Scott Bradner

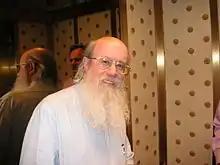

Scott Bradner is a senior figure in the area of Internet governance. He served as the secretary to the Internet Society from 2003-2016 and was formerly a trustee. He was on the board of ARIN, the North American IP address registry. He has also held numerous senior leadership roles on the Internet Engineering Task Force (IETF) which develops Internet standards. Until his retirement in July 2016, he was also University Technology Security Officer at Harvard University.